Charbel Dagher

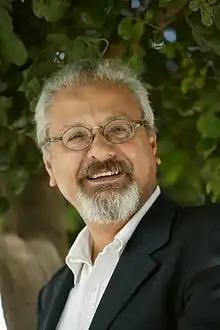

Charbel Dagher is a Lebanese professor at the University of Balamand, Koura, Lebanon. He has been an active and prominent voice on the Arab cultural scene, mainly in the fields of poetry, Arabic language, and Arab and Islamic arts. He is a Poet, writer and story-writer in both Arabic and French.